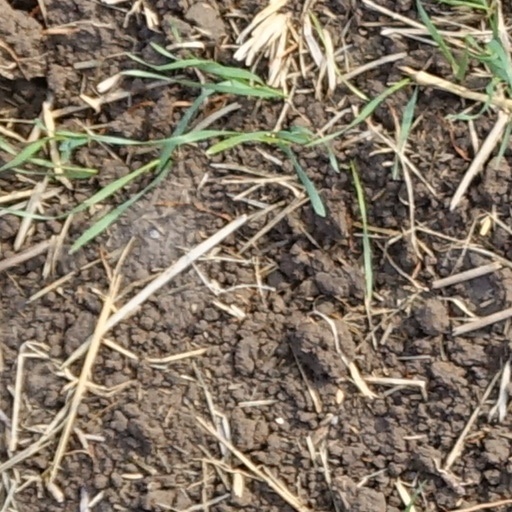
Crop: wheat